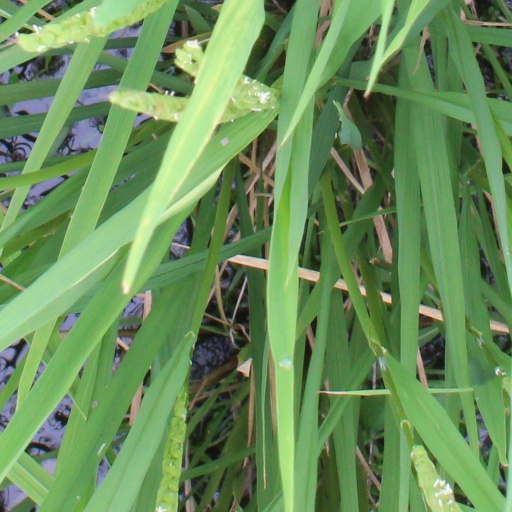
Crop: rice